HMCS Bonaventure

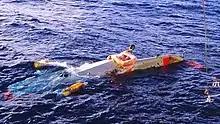
A downed Sea King in February 1968

In 1960, NATO reorganized their defence of the North Atlantic and the Canadian contribution to the new plan centred around an ASW hunter-killer group led by "Bonaventure". The aircraft carrier rejoined the fleet in November 1960, embarking VF 870 (Banshee), VS 880 (Tracker) and HS 50 (HO4S) squadrons. Beginning in February 1961, "Bonaventure" took part in the naval exercise Toput Droit, followed by a period spent training with the United States Atlantic Fleet in the summer and further naval exercises in October. Captain F.C. Frewer took over command of the ship on 30 August 1961. In April 1962, "Bonaventure" had her 10,000th deck landing by an aircraft (a Tracker). On 30 September 1962, Canada withdrew the Banshee fleet and "Bonaventure"s mission changed to a purely anti-submarine warfare one. The air group was then composed solely of VS 880 and HS 50 squadrons.